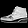
Label: Sneaker